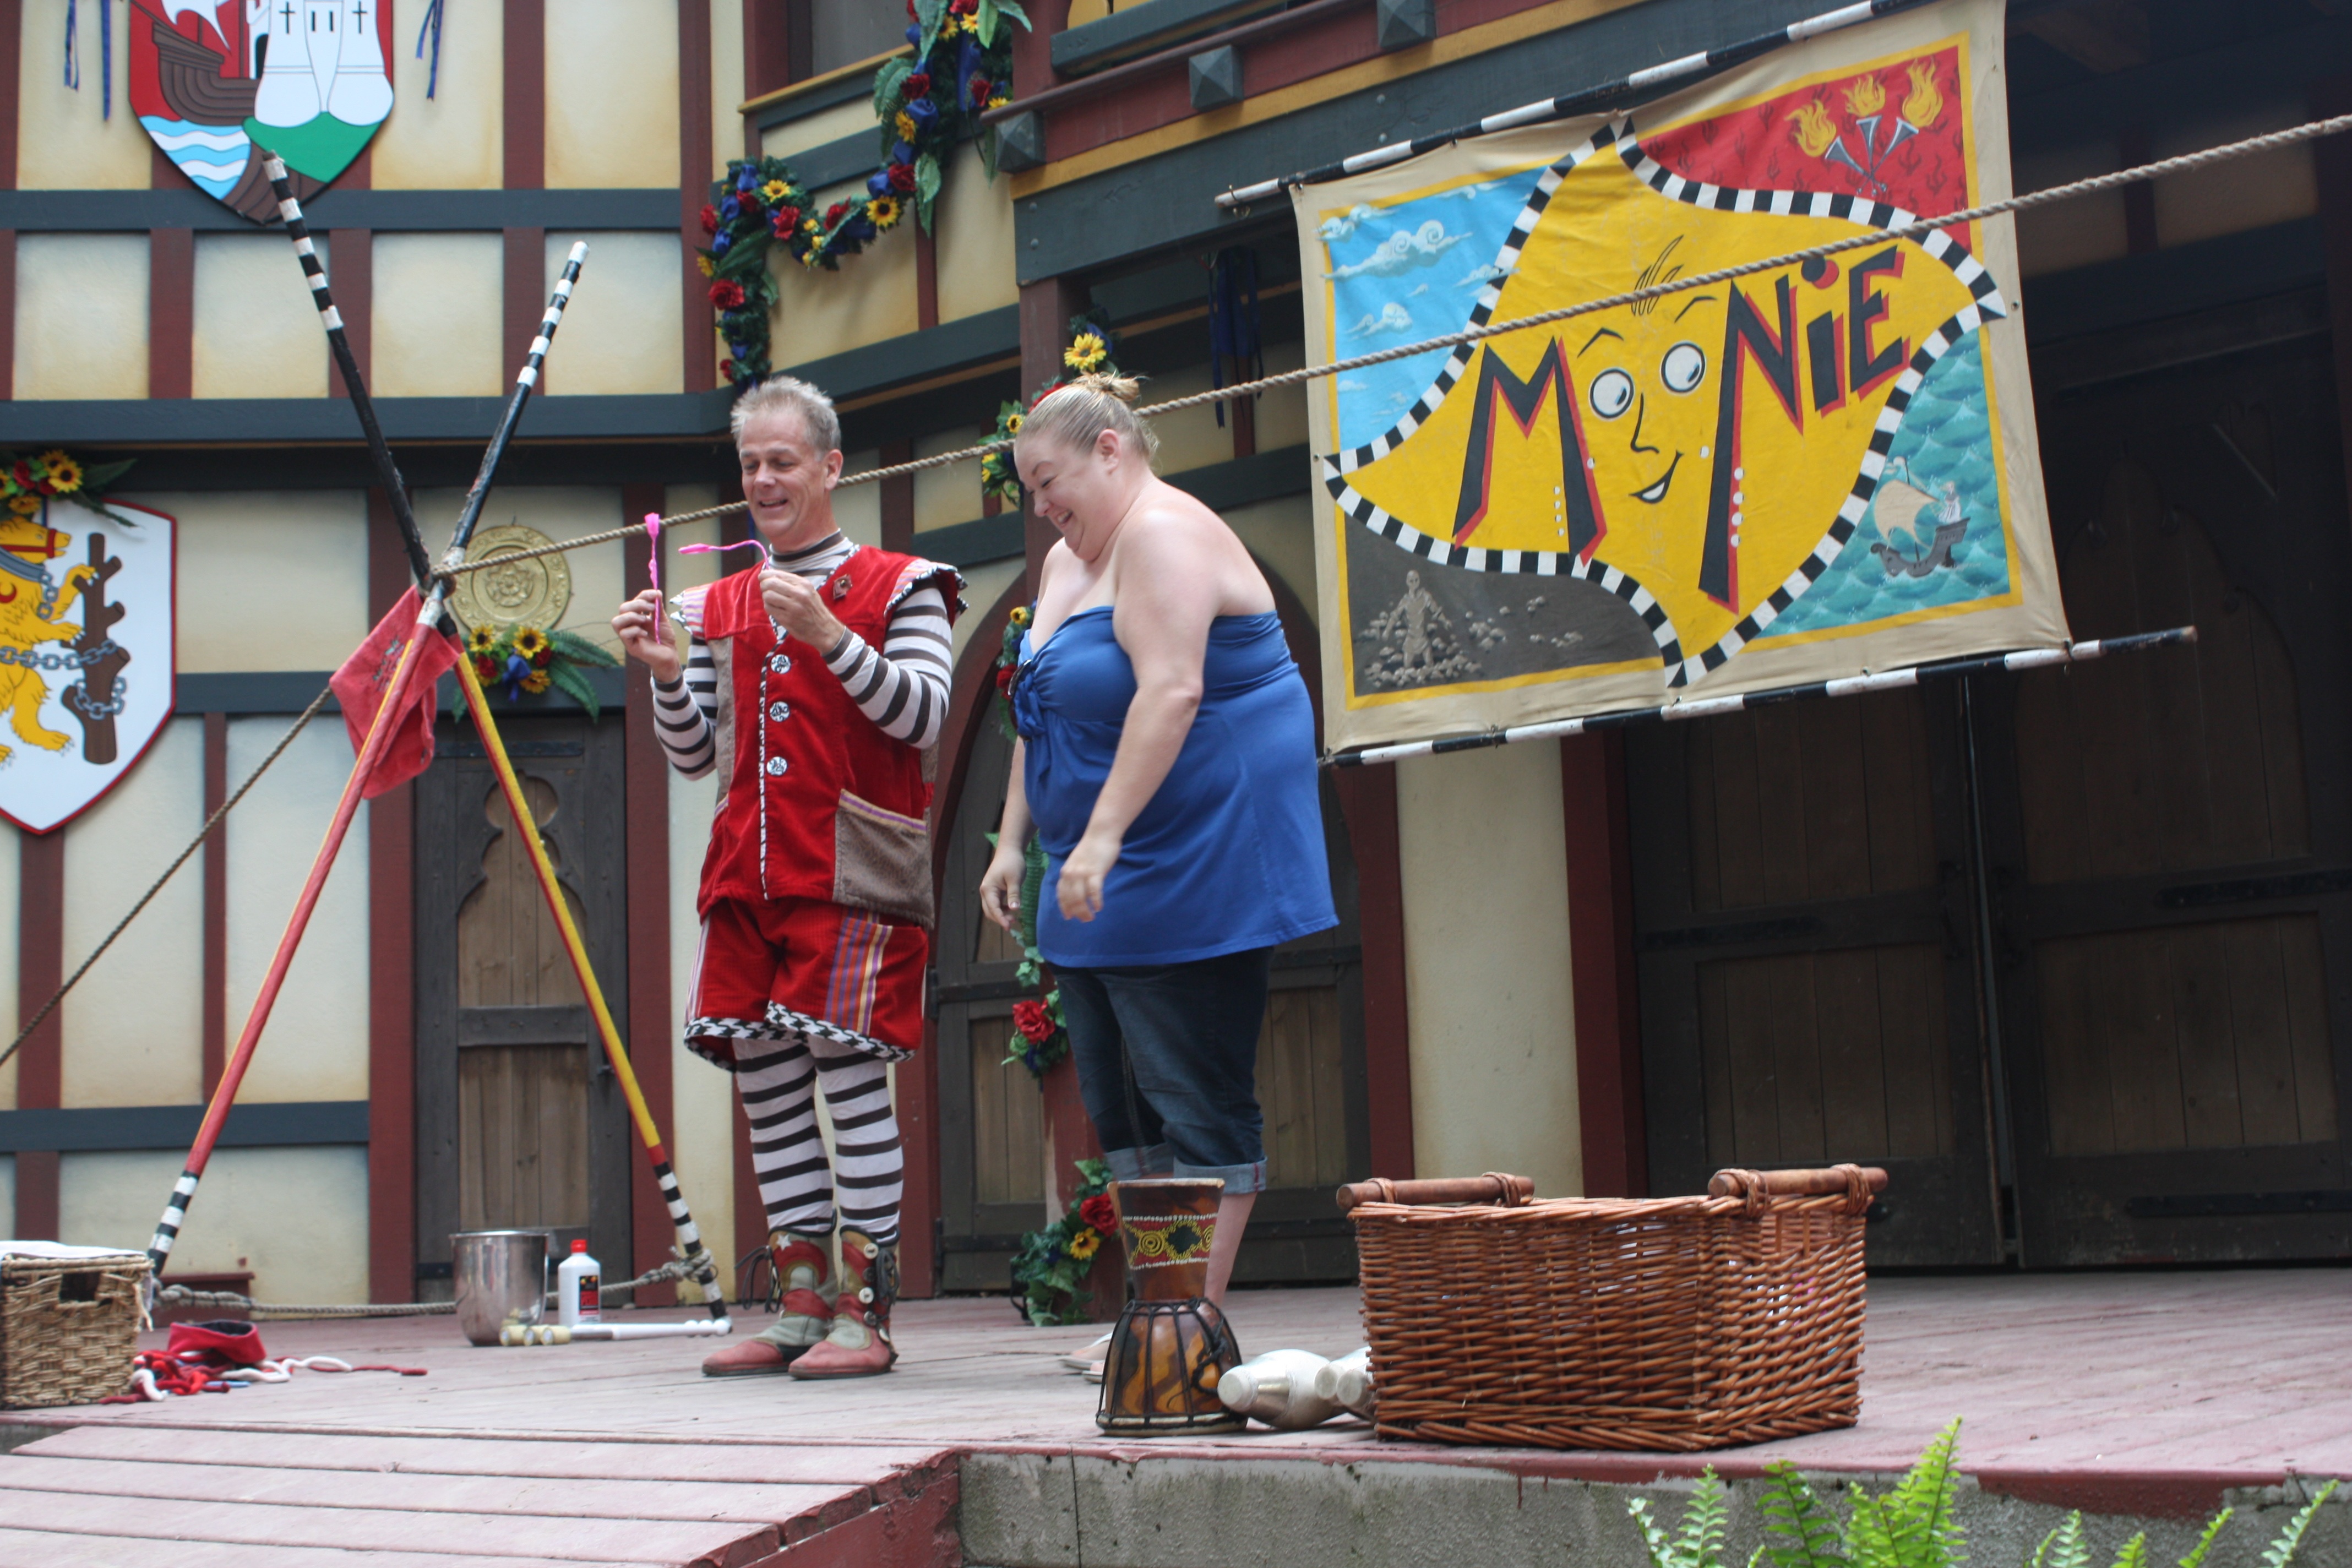
people, window, recreation, show, smile, clown, performance, event, laughter, performing arts, comedian, munni